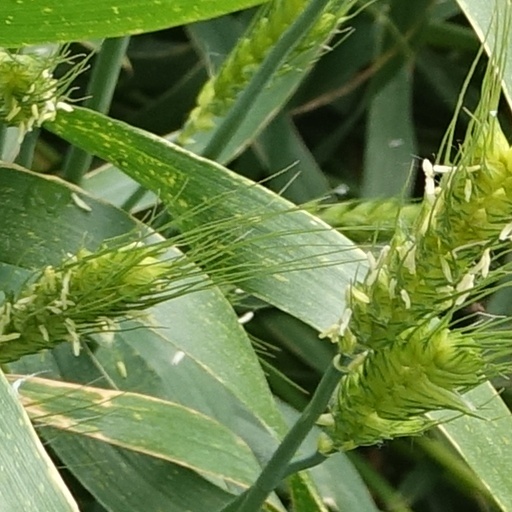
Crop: wheat